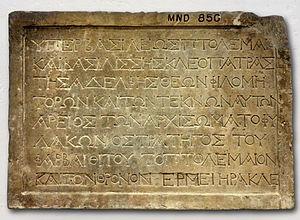
Dédicace à Ptolémée VI d'Égypte. Calcaire égyptien, milieu du IIe siècle av. J.-C., découvert en 1907 à Horbeit.
L'époque hellénistique correspond à la période de l'Antiquité qui suit la conquête d’une partie du bassin oriental de la Méditerranée et de l’Asie par Alexandre le Grand de 323 av. J.-C. jusqu’à la période romaine en 30 av. J.-C. Si l'on excepte les figures d’Alexandre et de Cléopâtre VII, ces trois siècles et demi sont relativement méconnus et souvent considérés comme une période de transition, voire de déclin ou de décadence, entre l'époque classique grecque et l'Empire romain. Cependant l'éclat de grandes villes, telles Alexandrie, Antioche ou Pergame, l'importance des échanges économiques et culturels, la diffusion de la langue grecque témoignent d'un grand dynamisme et modifient profondément le visage de l'Orient antique, y compris ultérieurement sous l'Empire romain qui est fortement hellénisé dans sa moitié orientale.